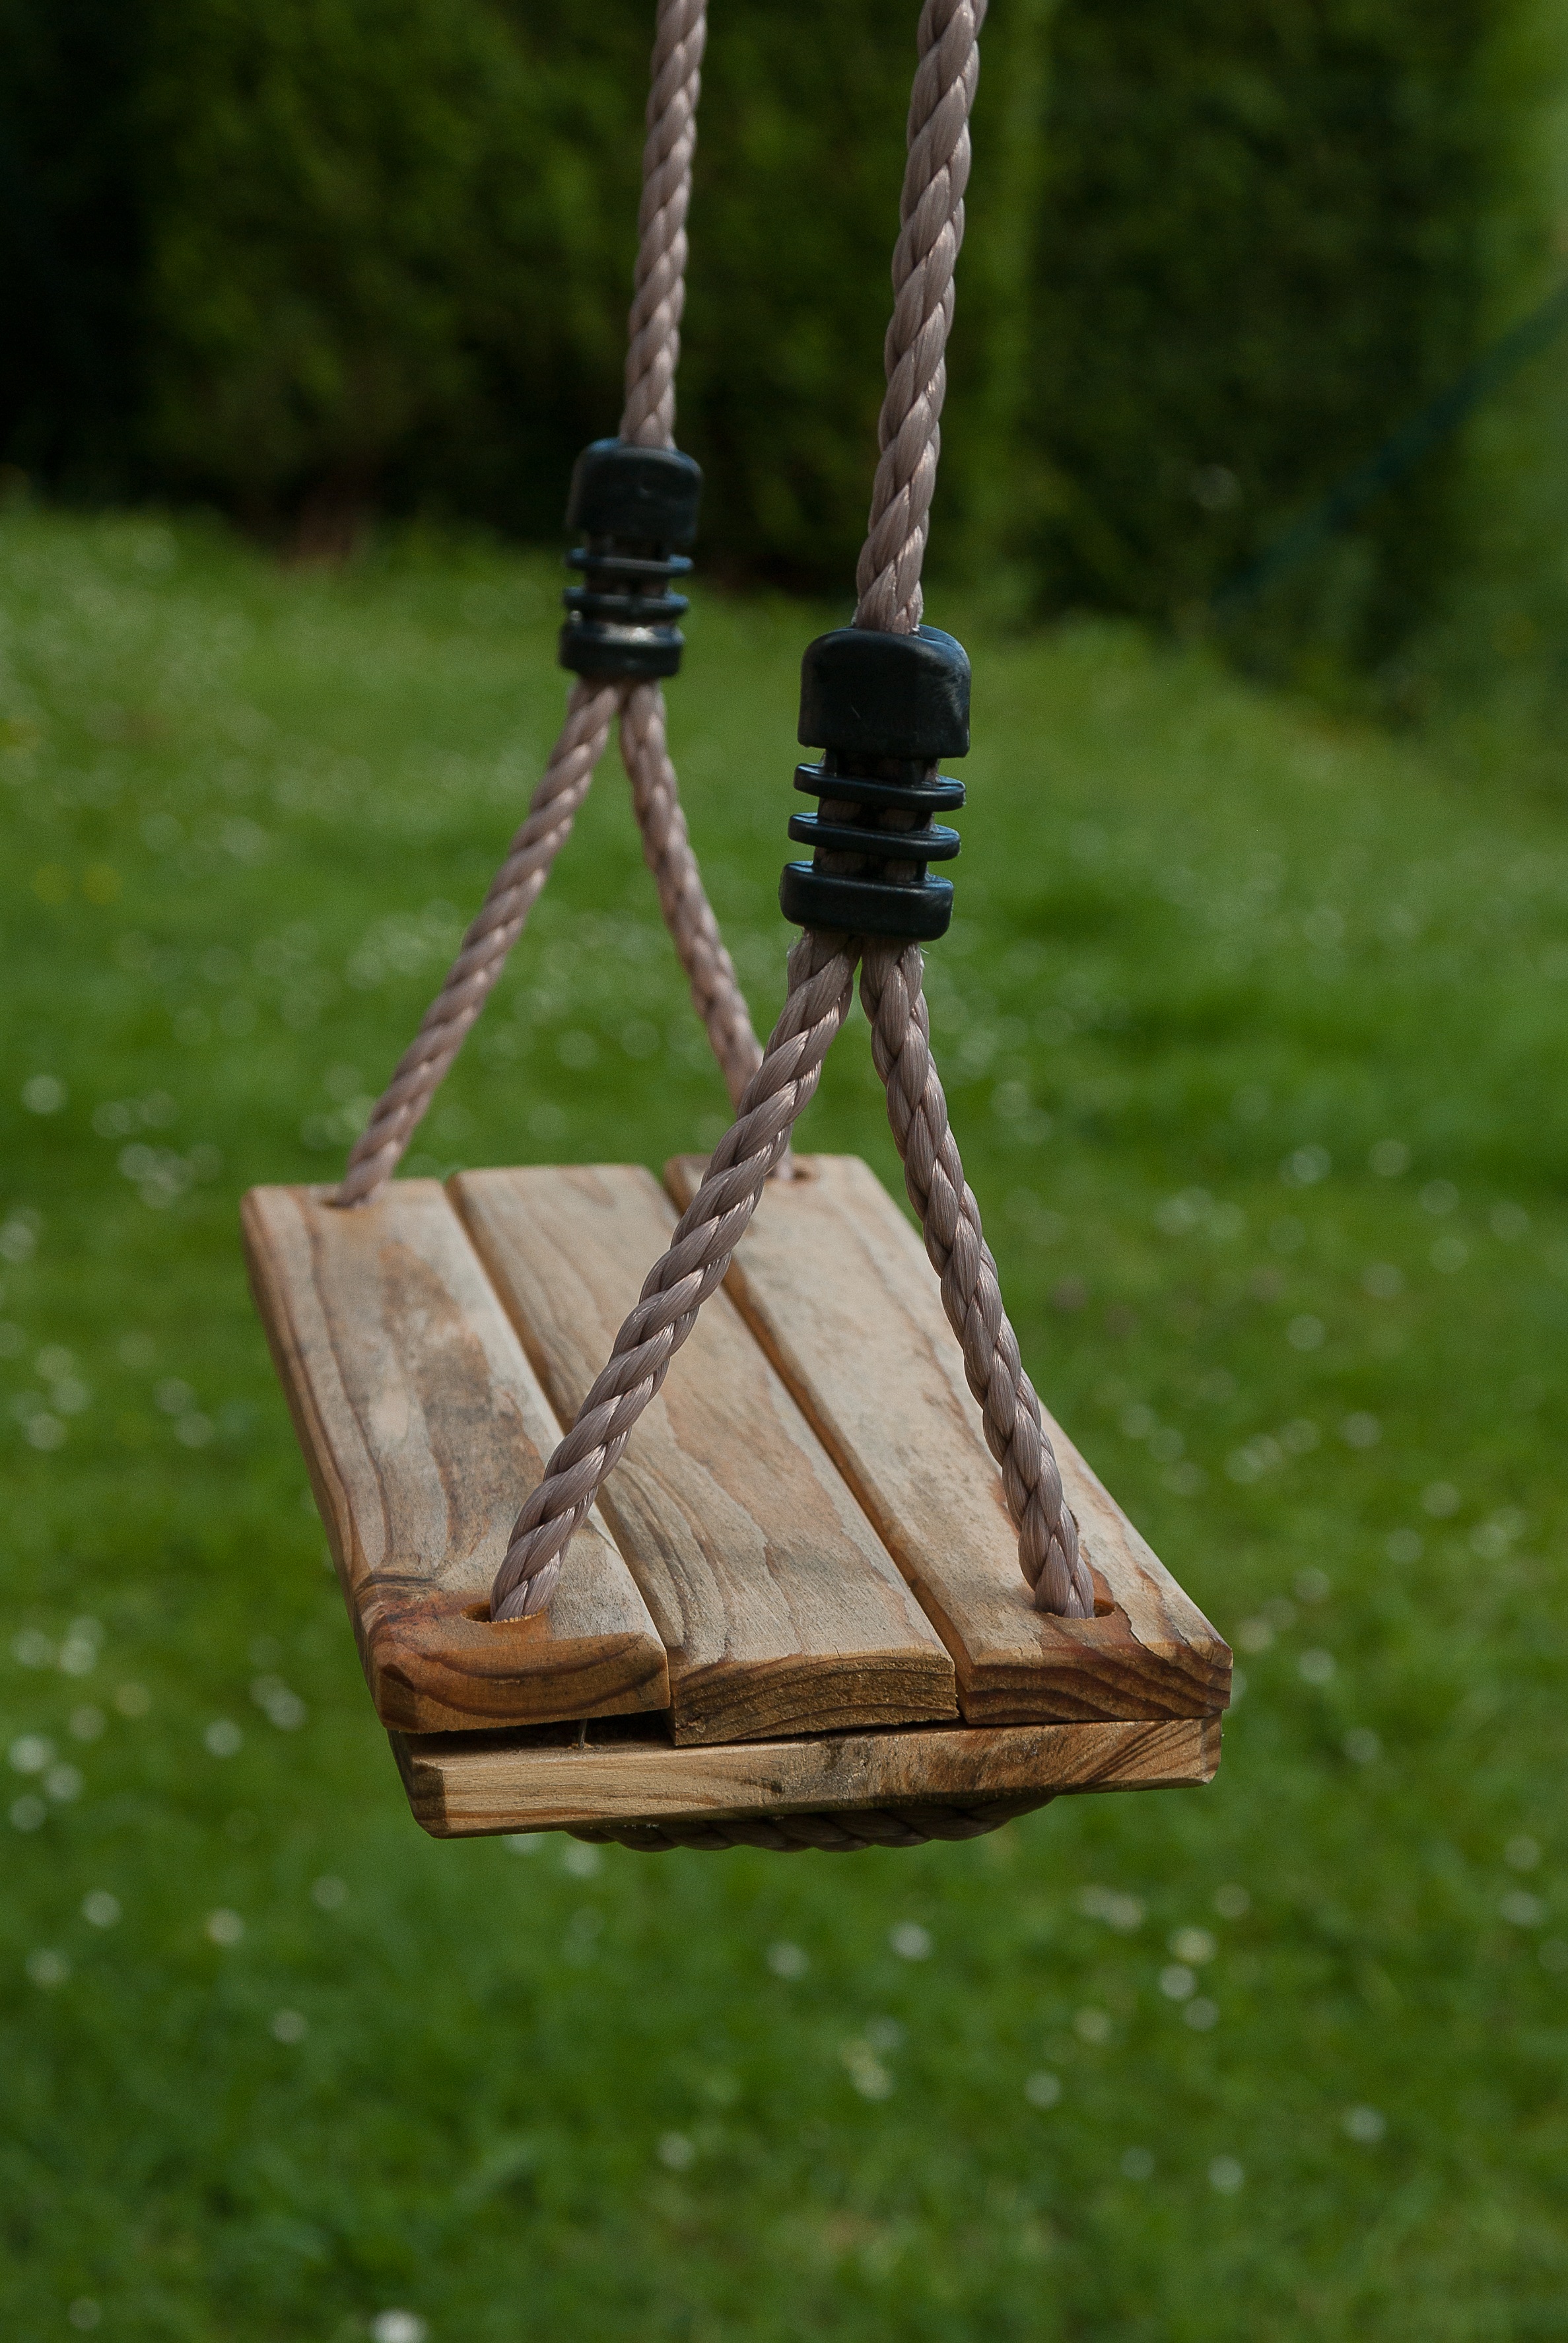
game, tool, park, child, swing, bird feeder, man made object, outdoor structure